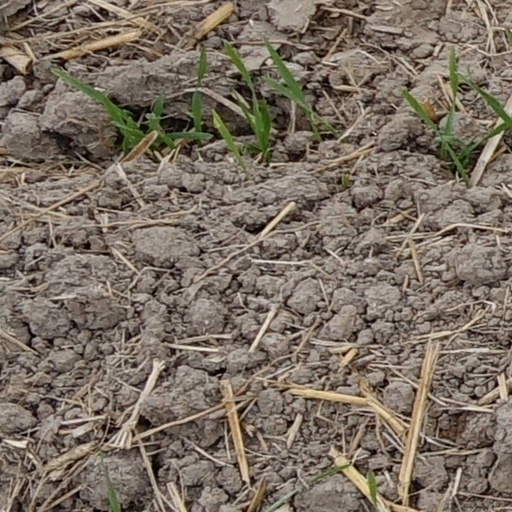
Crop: wheat